Antarctic Snow Cruiser

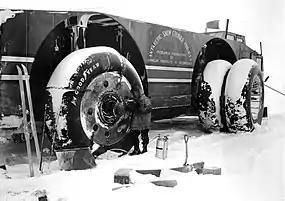
Radio operator Sergeant Felix Ferranto, using a torch to thaw the wheel motors of the Antarctic Snow Cruiser (August 23, 1940)

The Snow Cruiser arrived at Little America in the Bay of Whales, Antarctica with United States Antarctic Service Expedition in early January 1940 and experienced many problems. It was necessary to construct a ramp from timber to unload the vehicle. As the vehicle was unloaded from the ship, one of the wheels broke through the ramp. The crew cheered when Poulter powered the vehicle free from the ramp but the cheers fell silent when the vehicle failed to move through the snow and ice. The large, smooth, treadless tires were originally designed for a large swamp vehicle; they spun freely and provided very little forward movement, sinking as much as into the snow. The crew attached the two spare tires to the front wheels of the vehicle and installed chains on the rear wheels, but were unable to overcome the lack of traction. The crew later found that the tires produced more traction when driven backwards. The longest trek was – driven completely in reverse. On January 24, 1940, Poulter returned to the United States, leaving Dr. Franklin Alton Wade in charge of a partial crew, which included Theodore Argyres Petras, the pilot of the Snow Cruiser's plane, US Marine Corps Sergeant Felix L. Ferranto, the radio operator, and C. W. Griffith, the diesel mechanic of the vehicle. The crew conducted seismologic experiments, cosmic-ray measurements, and ice core sampling while living in the snow- and timber-covered Snow Cruiser. Funding for the project was canceled as the focus in the United States became World War II.